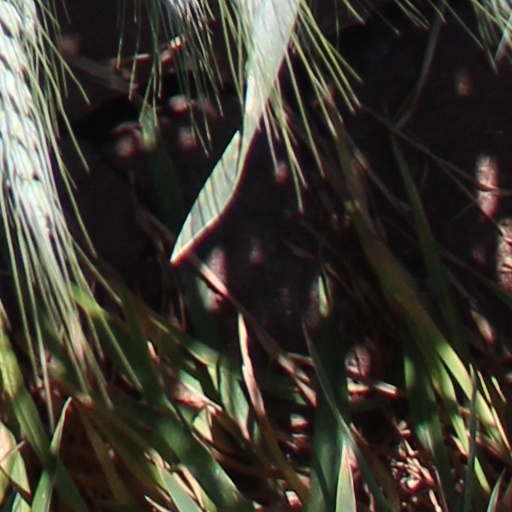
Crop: wheat